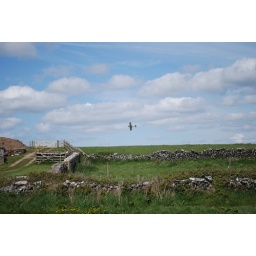
There was a vintage car rally and plane display going on in a nearby field